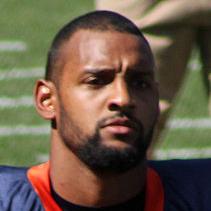
Age: 26